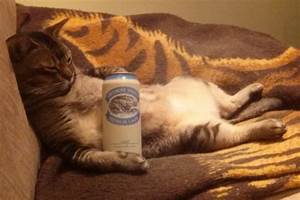
Label: gatto